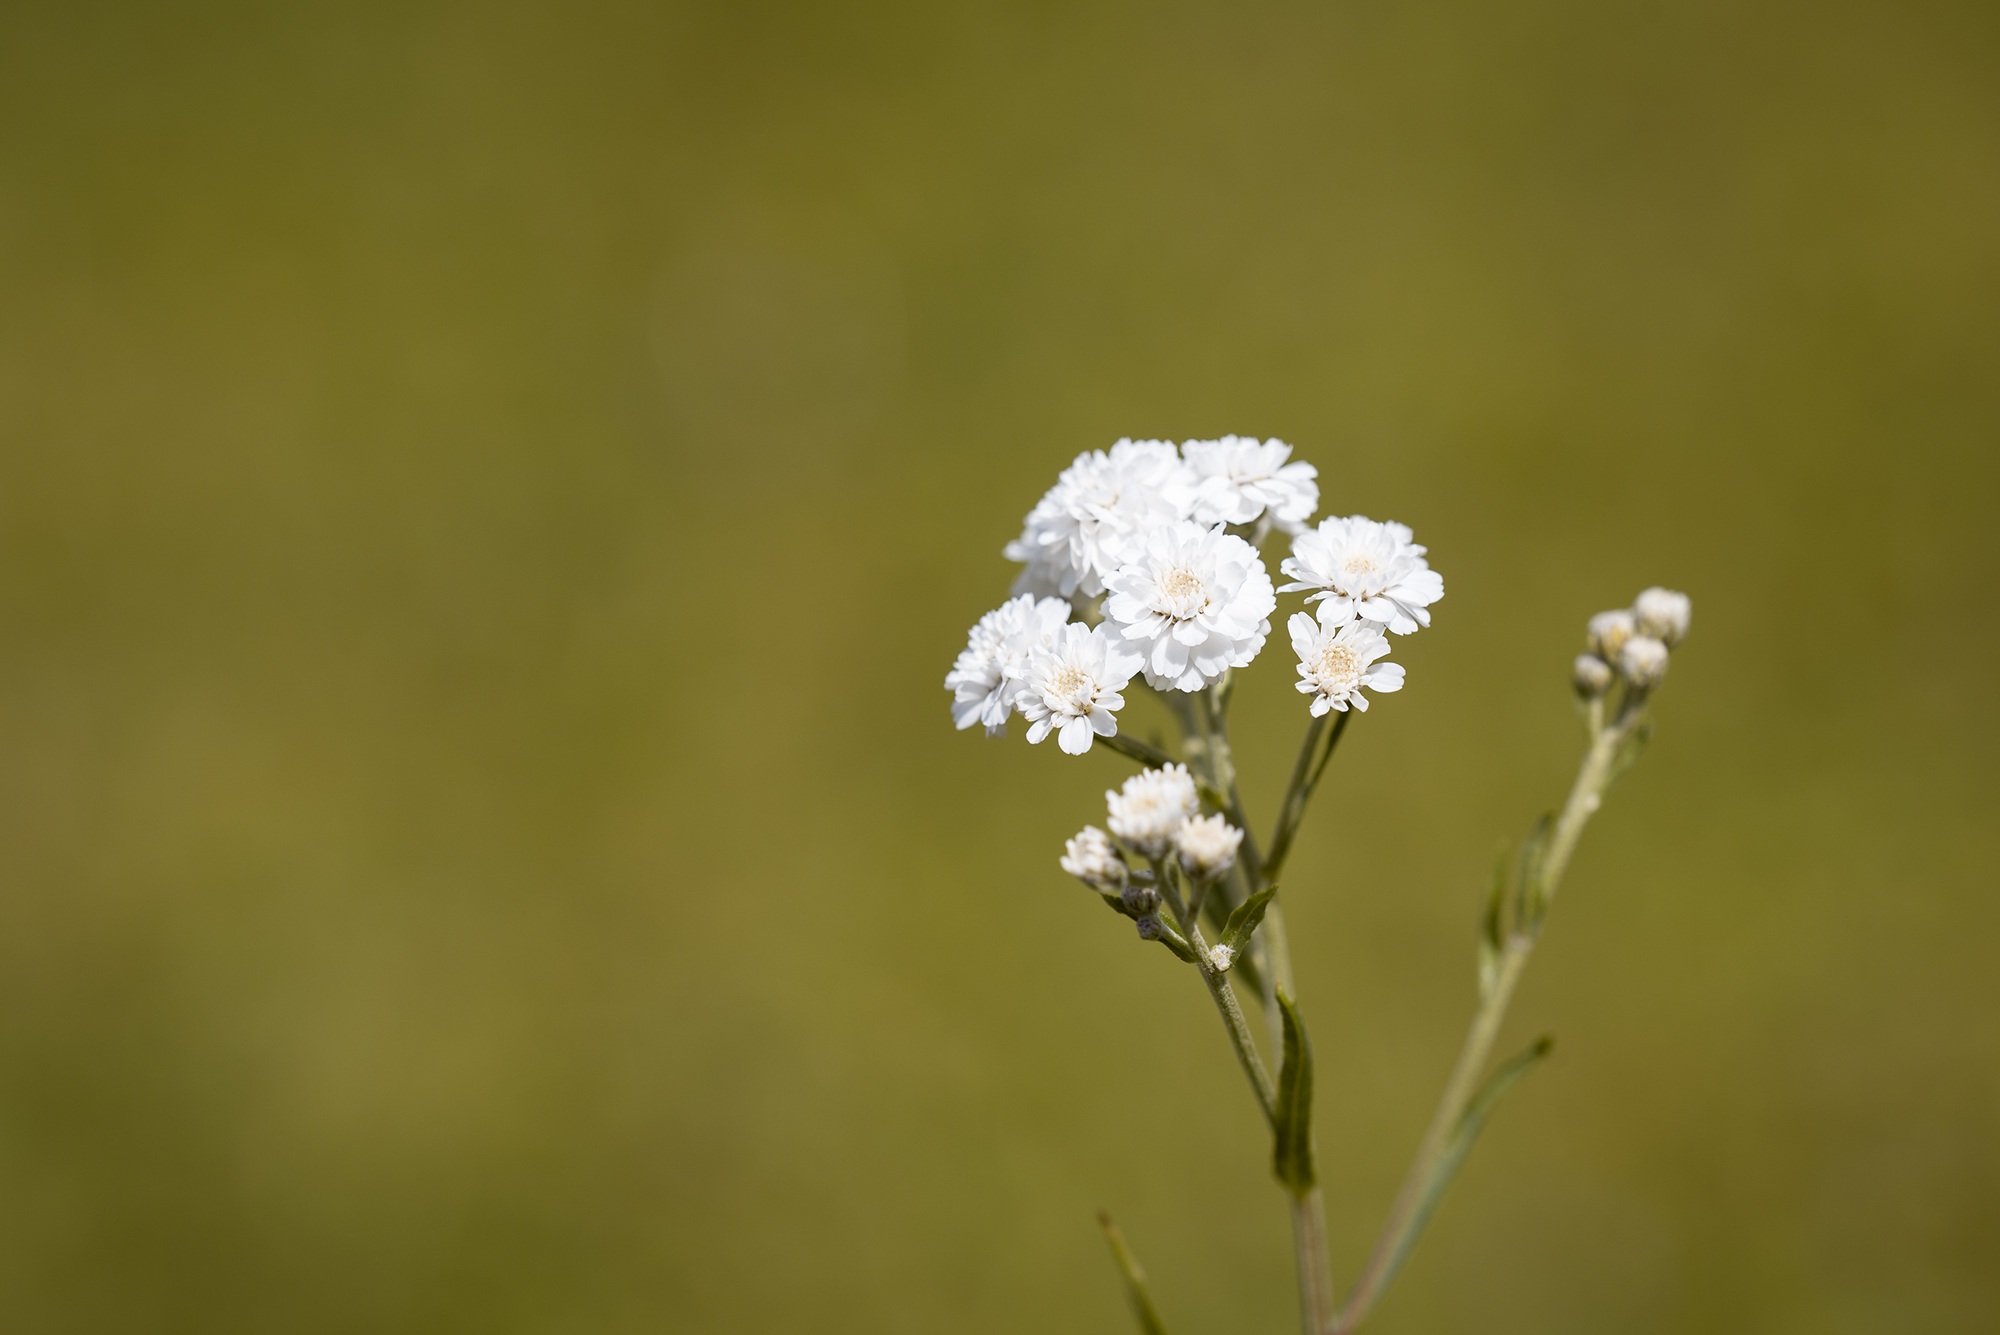
nature, grass, branch, blossom, plant, white, photography, meadow, flower, summer, green, botany, garden, close, flora, wildflower, flowers, close up, macro photography, white flowers, small flowers, in the garden, flowering plant, hahnenfu gew chs, ranunculus aconitifolius, eisenhut crowfoot, flowers photography, grass family, plant stem, land plant